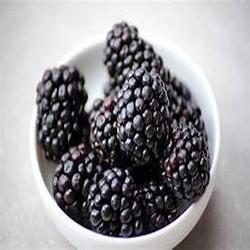
Label: Blackberry